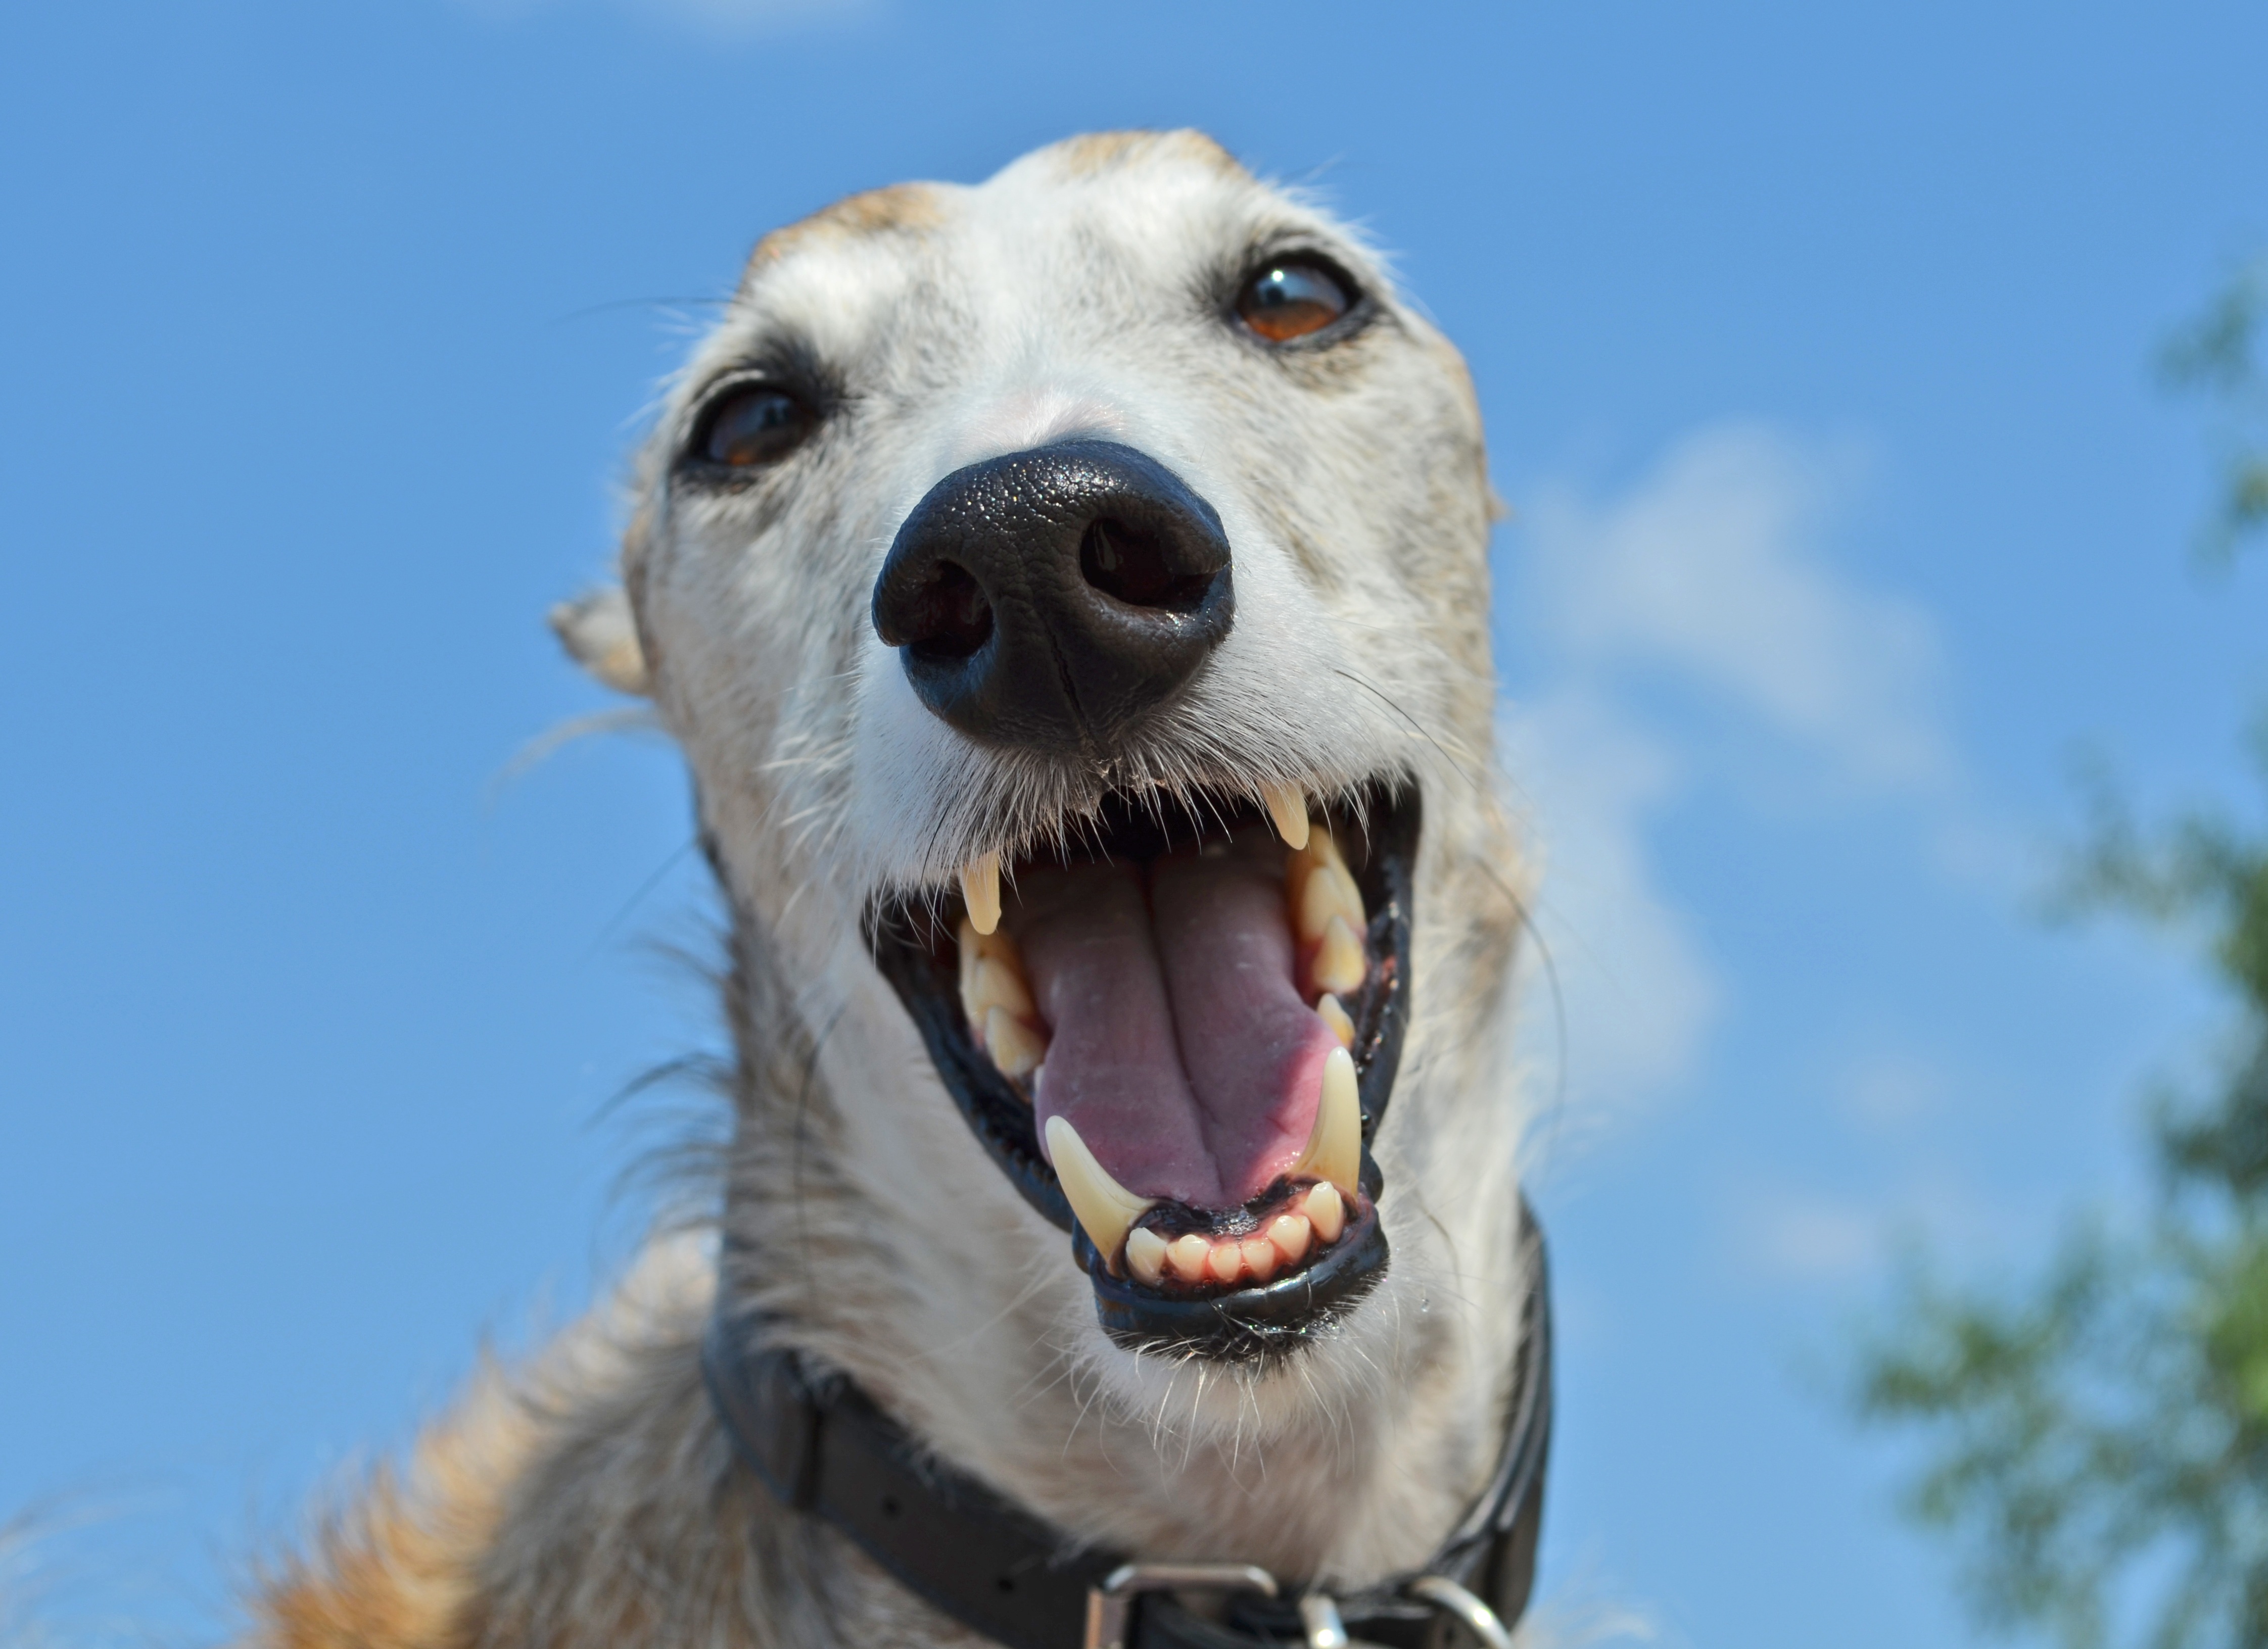
view, dog, animal, male, pet, fur, portrait, foot, mammal, close, hound, necklace, yawn, nose, snout, sports, vertebrate, greyhound, tooth, animal world, dog head, animal portrait, dog portrait, dog snout, dog look, dog's nose, spanish greyhound, saluki, street dog, dog like mammal, animal sports, dog sports, dog laughter